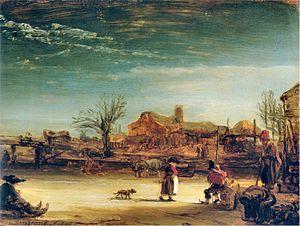
1646 est une année commune commençant un lundi.